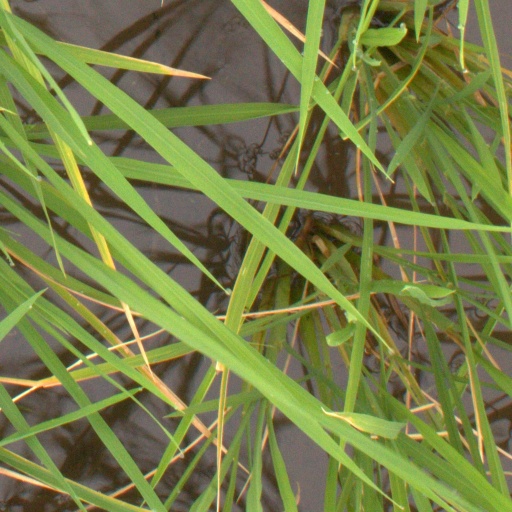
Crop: rice